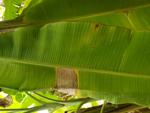
Label: xamthomonas